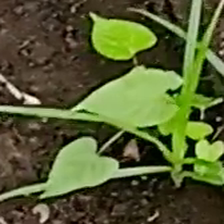
Weed species: Obscure_morning _glory(Ipomoea obscura)